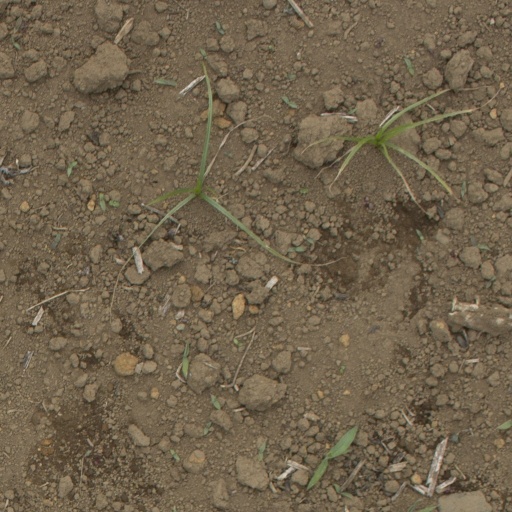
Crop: Jerusalem artichoke